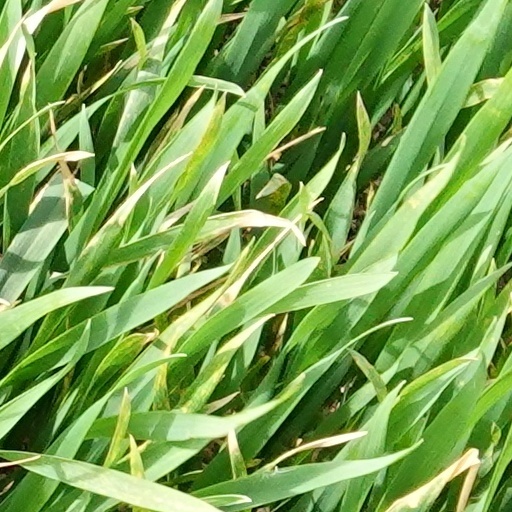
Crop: wheat